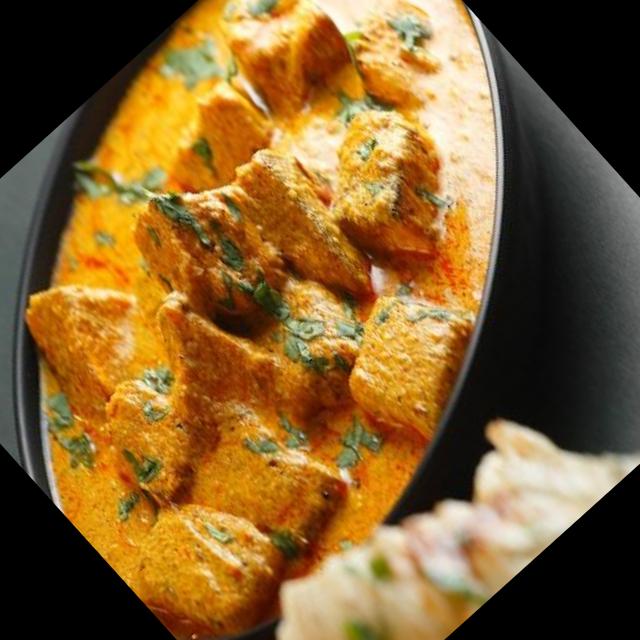
Dish: chapati